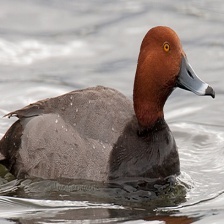
Species: RED HEADED DUCK
Scientific name: AYTHYA AMERICANA
ImageNet parent category: drake